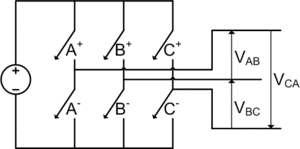
La commande directe du couple est une méthode de commande des variateurs de vitesse électrique. Comme son nom l'indique, elle se concentre sur la commande du couple, la vitesse du moteur électrique en découlant indirectement. La méthode estime le flux magnétique et le couple du moteur à partir de la mesure des tensions et des courants alimentant celui-ci. Si le couple ou le flux sortent d'une plage de tolérance prédéfinies, les transistors du variateur de vitesse sont commutés vers l'état suivant de telle manière à revenir dans la plage aussi vite que possible.
La méthode du vecteur spatial est un algorithme utilisé pour réaliser la Modulation de largeur d'impulsion. Elle sert dans les onduleurs à produire la tension alternative sinusoïdale à partir d'une tension continue. Elle est principalement utilisée pour les machines électriques tournantes. L'un des objectifs de la méthode est d'obtenir un bon compromis entre la réduction le contenu harmonique de la tension produite et la réduction des pertes par commutations. Elle est intimement liée à la transformation de Clarke.